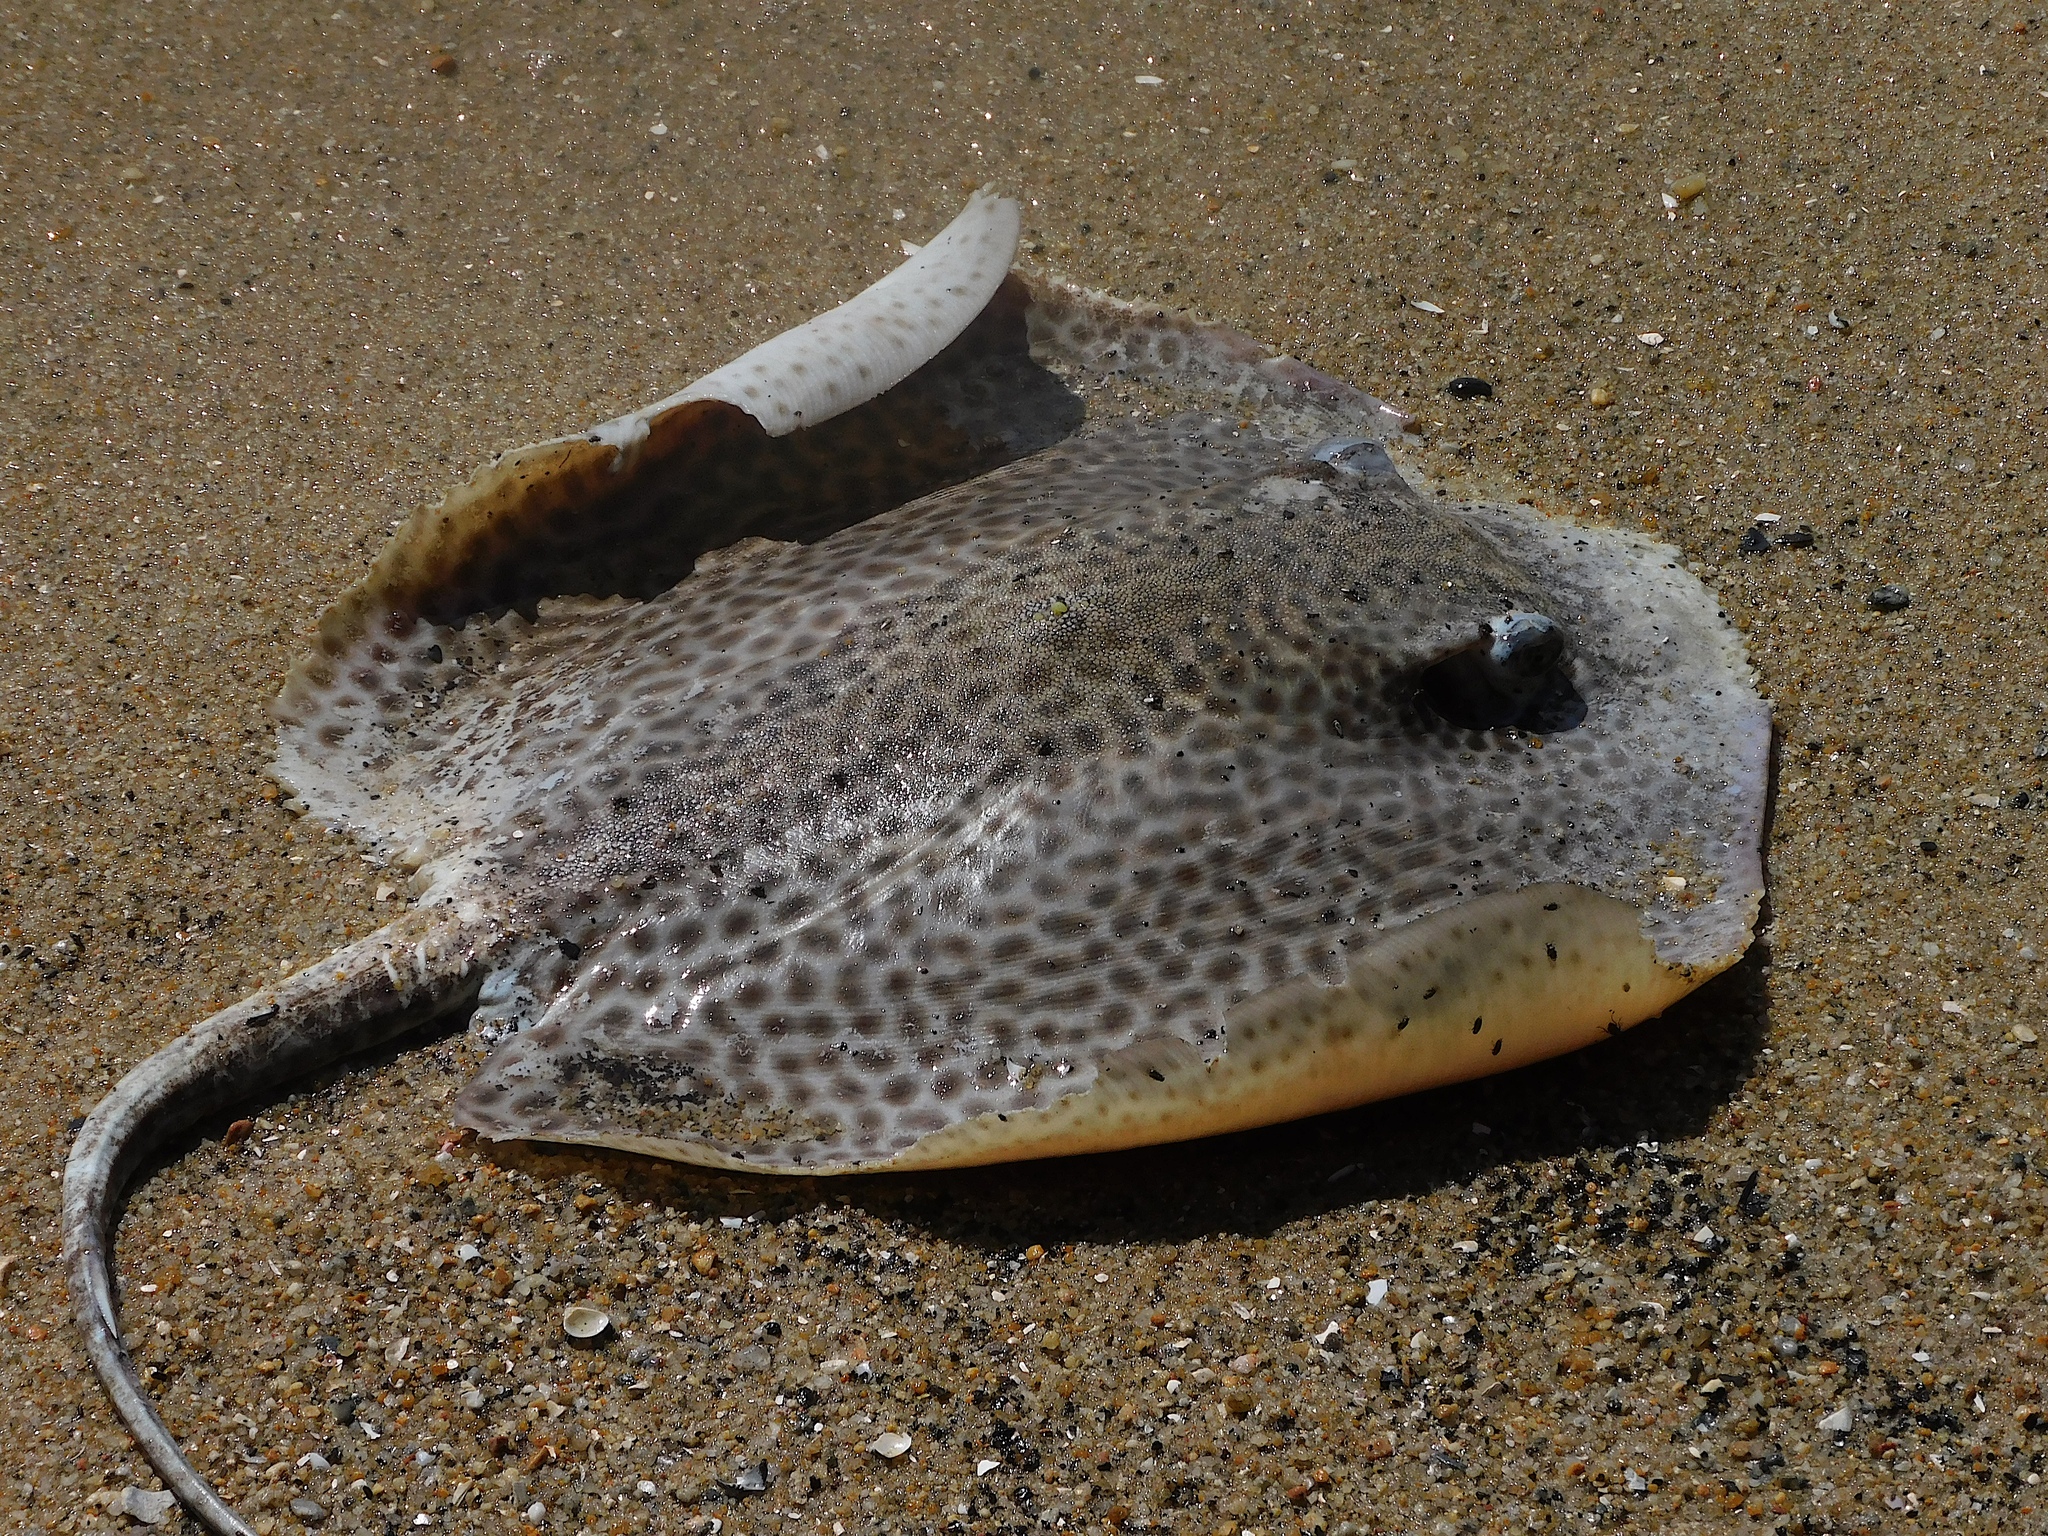
fish (species not among the labelled classes)